Inflation Reduction Act

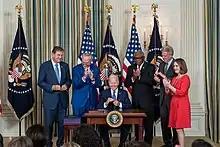
President Joe Biden signing the bill into law in the State Dining Room of the White House on August 16, 2022. (L-R) Senator Joe Manchin (D-WV), Senate Majority Leader Chuck Schumer (D-NY), Rep. Jim Clyburn (D-SC), Rep. Frank Pallone (D-NJ), and Rep. Kathy Castor (D-FL).

The Build Back Better Act, which passed the House on September 27, 2021, was used by the Senate as the legislative vehicle for this legislation. On August 6, 2022 Senate Majority Leader Chuck Schumer proposed an amendment which would replace the text of the previously passed bill with the text of the Inflation Reduction Act of 2022. This substitute amendment was later adopted.